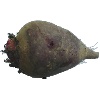
Label: beetroot